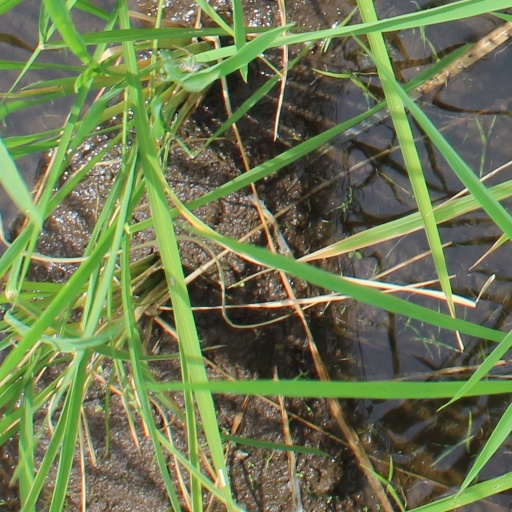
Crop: rice